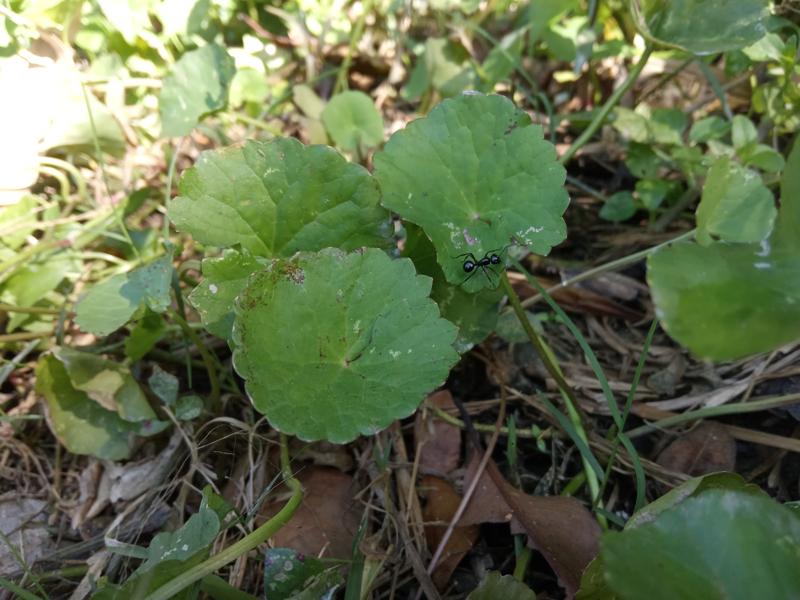
Weed species: Centella asiatica